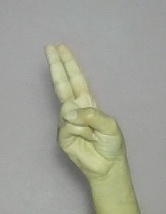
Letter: taa